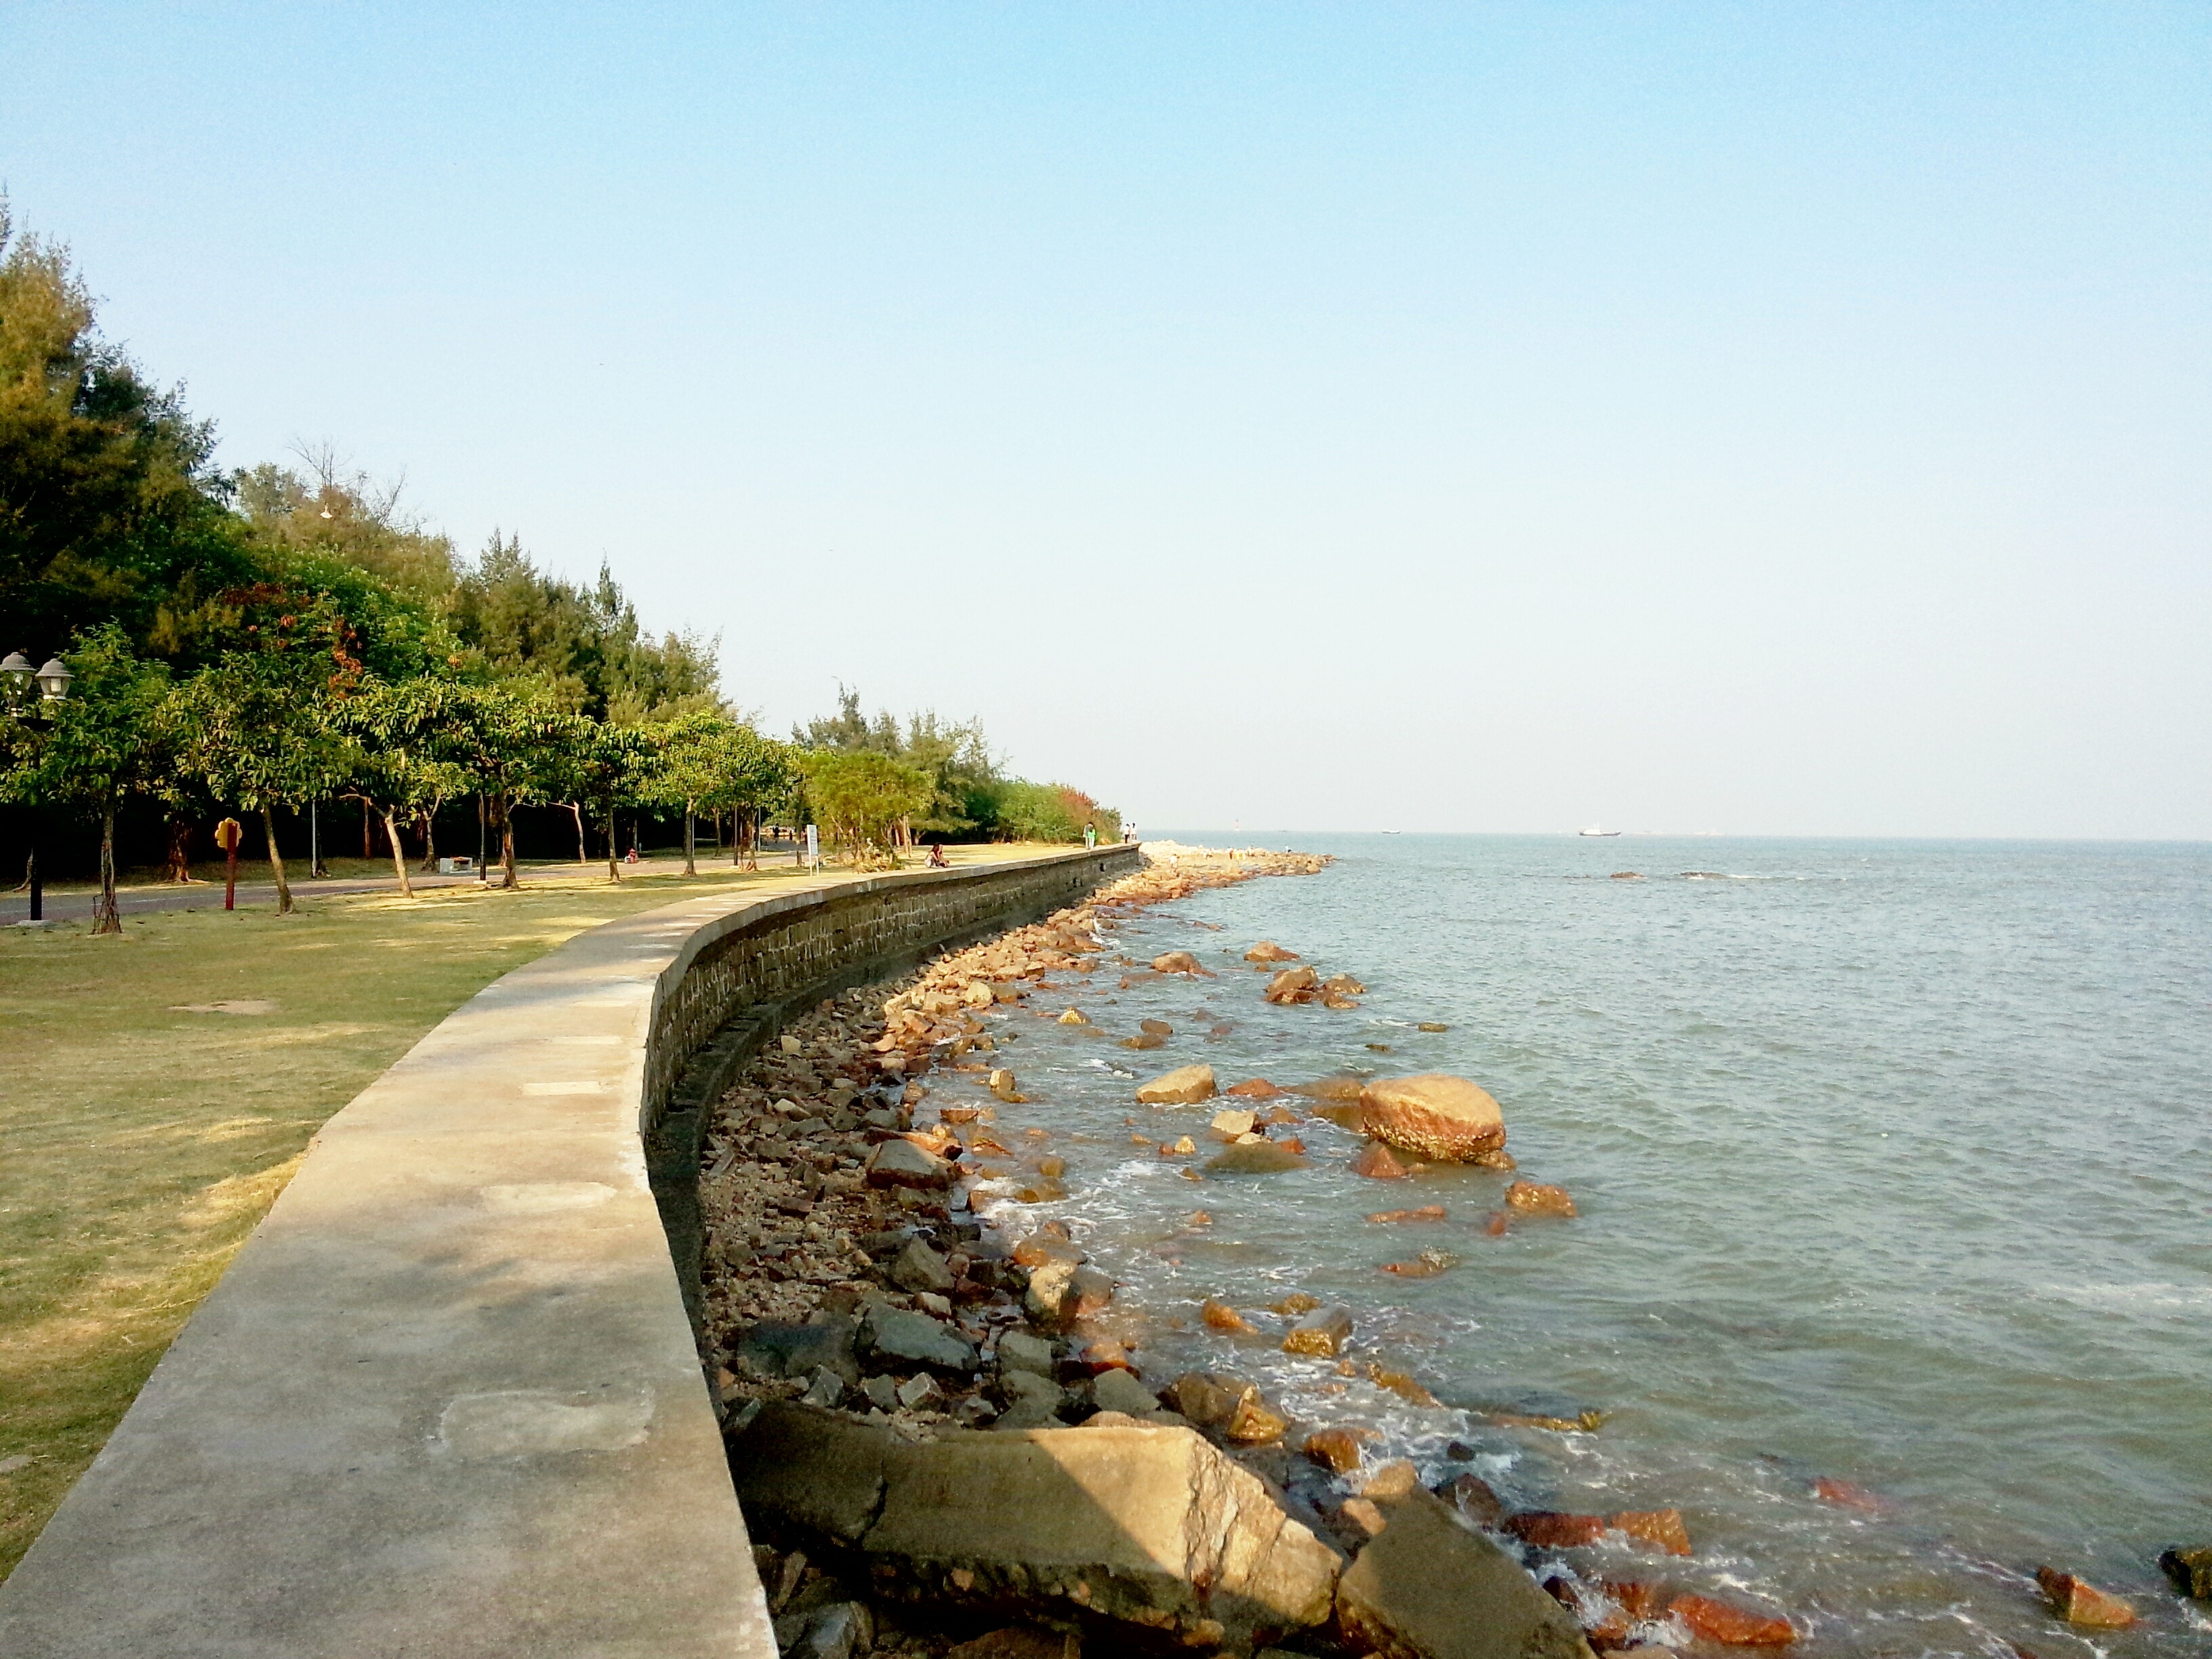
beach, sea, coast, water, rock, ocean, horizon, sunshine, shore, walkway, vacation, cliff, bay, terrain, waterway, body of water, afternoon